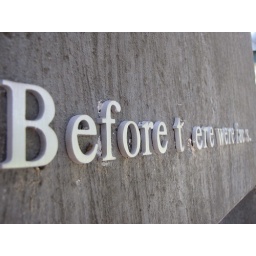
words above fish tank at herman hill park